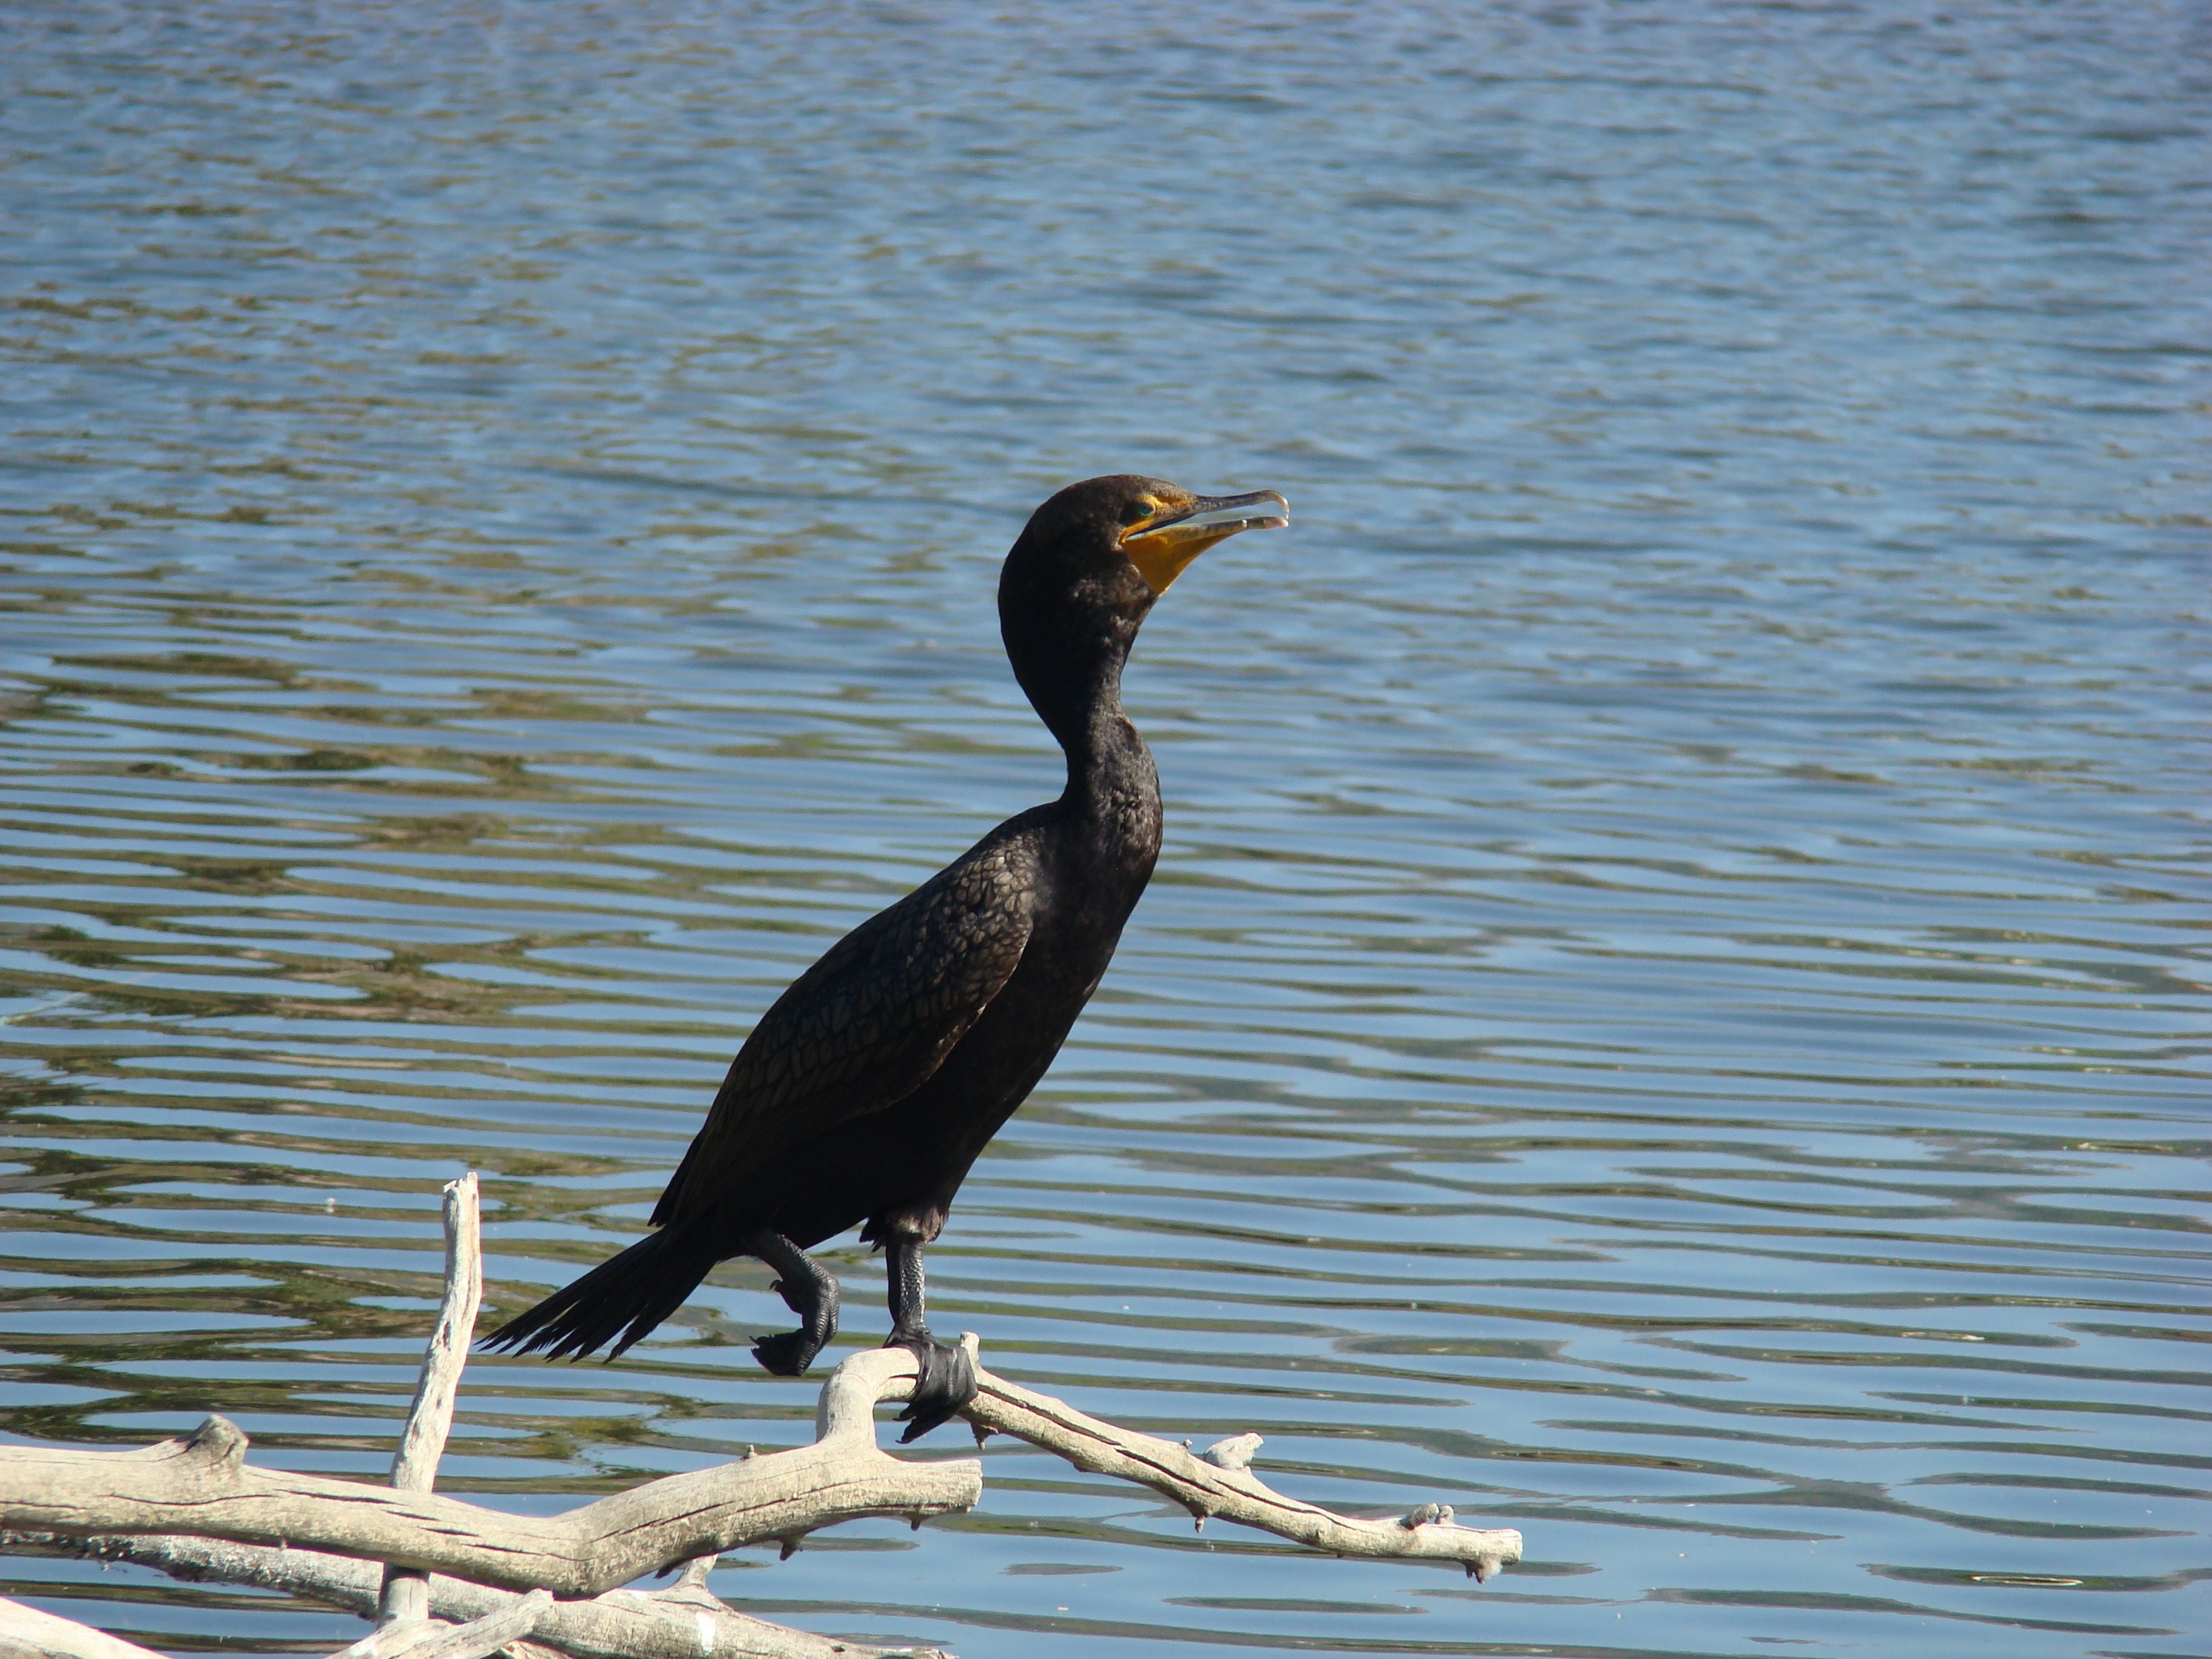
water, nature, bird, seabird, wildlife, wild, beak, black, fauna, vertebrate, cormorant, perched, double crested cormorant, seaduck